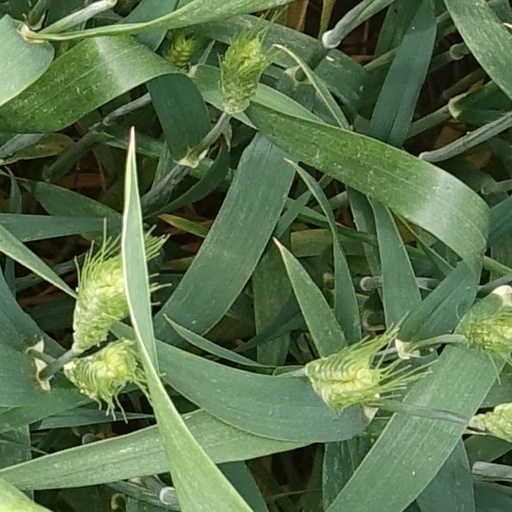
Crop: wheat